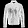
Label: Coat